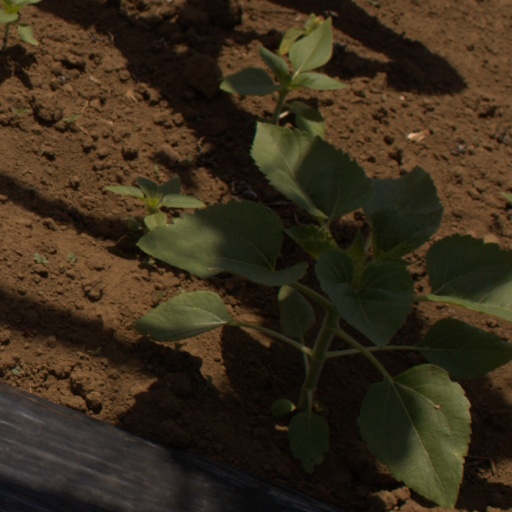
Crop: Jerusalem artichoke